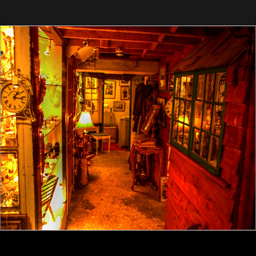
A house filled with lots of furniture and knickknacks.
A very old and rustic looking shop with a clock on the wall.
The inside covered hallway to several different old style shops with display cases and windows.
Several glass display cases line a hallway in an antique store.
A lamp that is inside of a building.